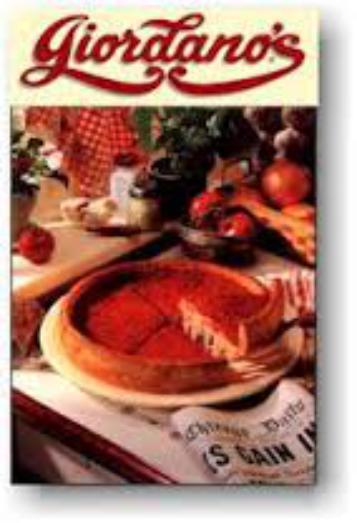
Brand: Giordano's Pizzeria
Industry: Food